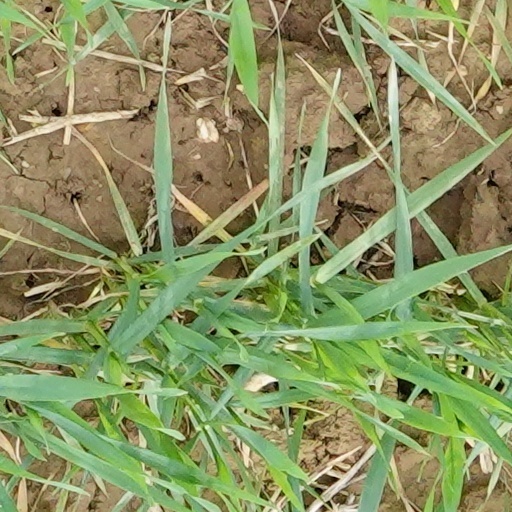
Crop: wheat